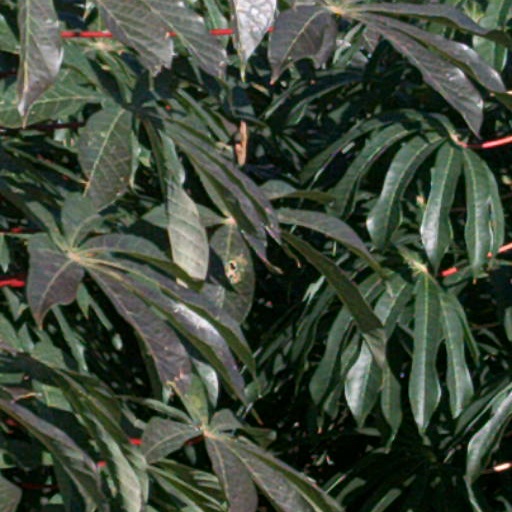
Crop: cassava